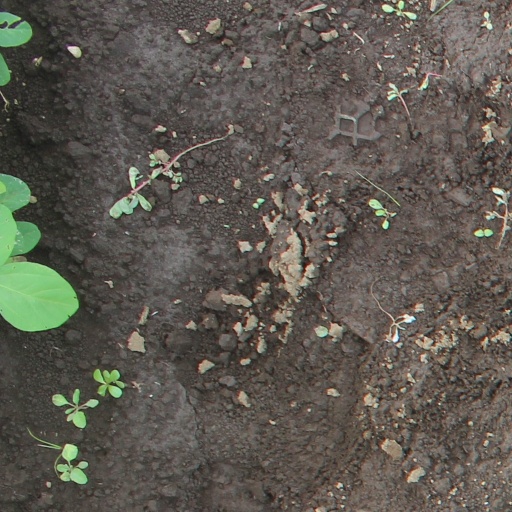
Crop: soybean